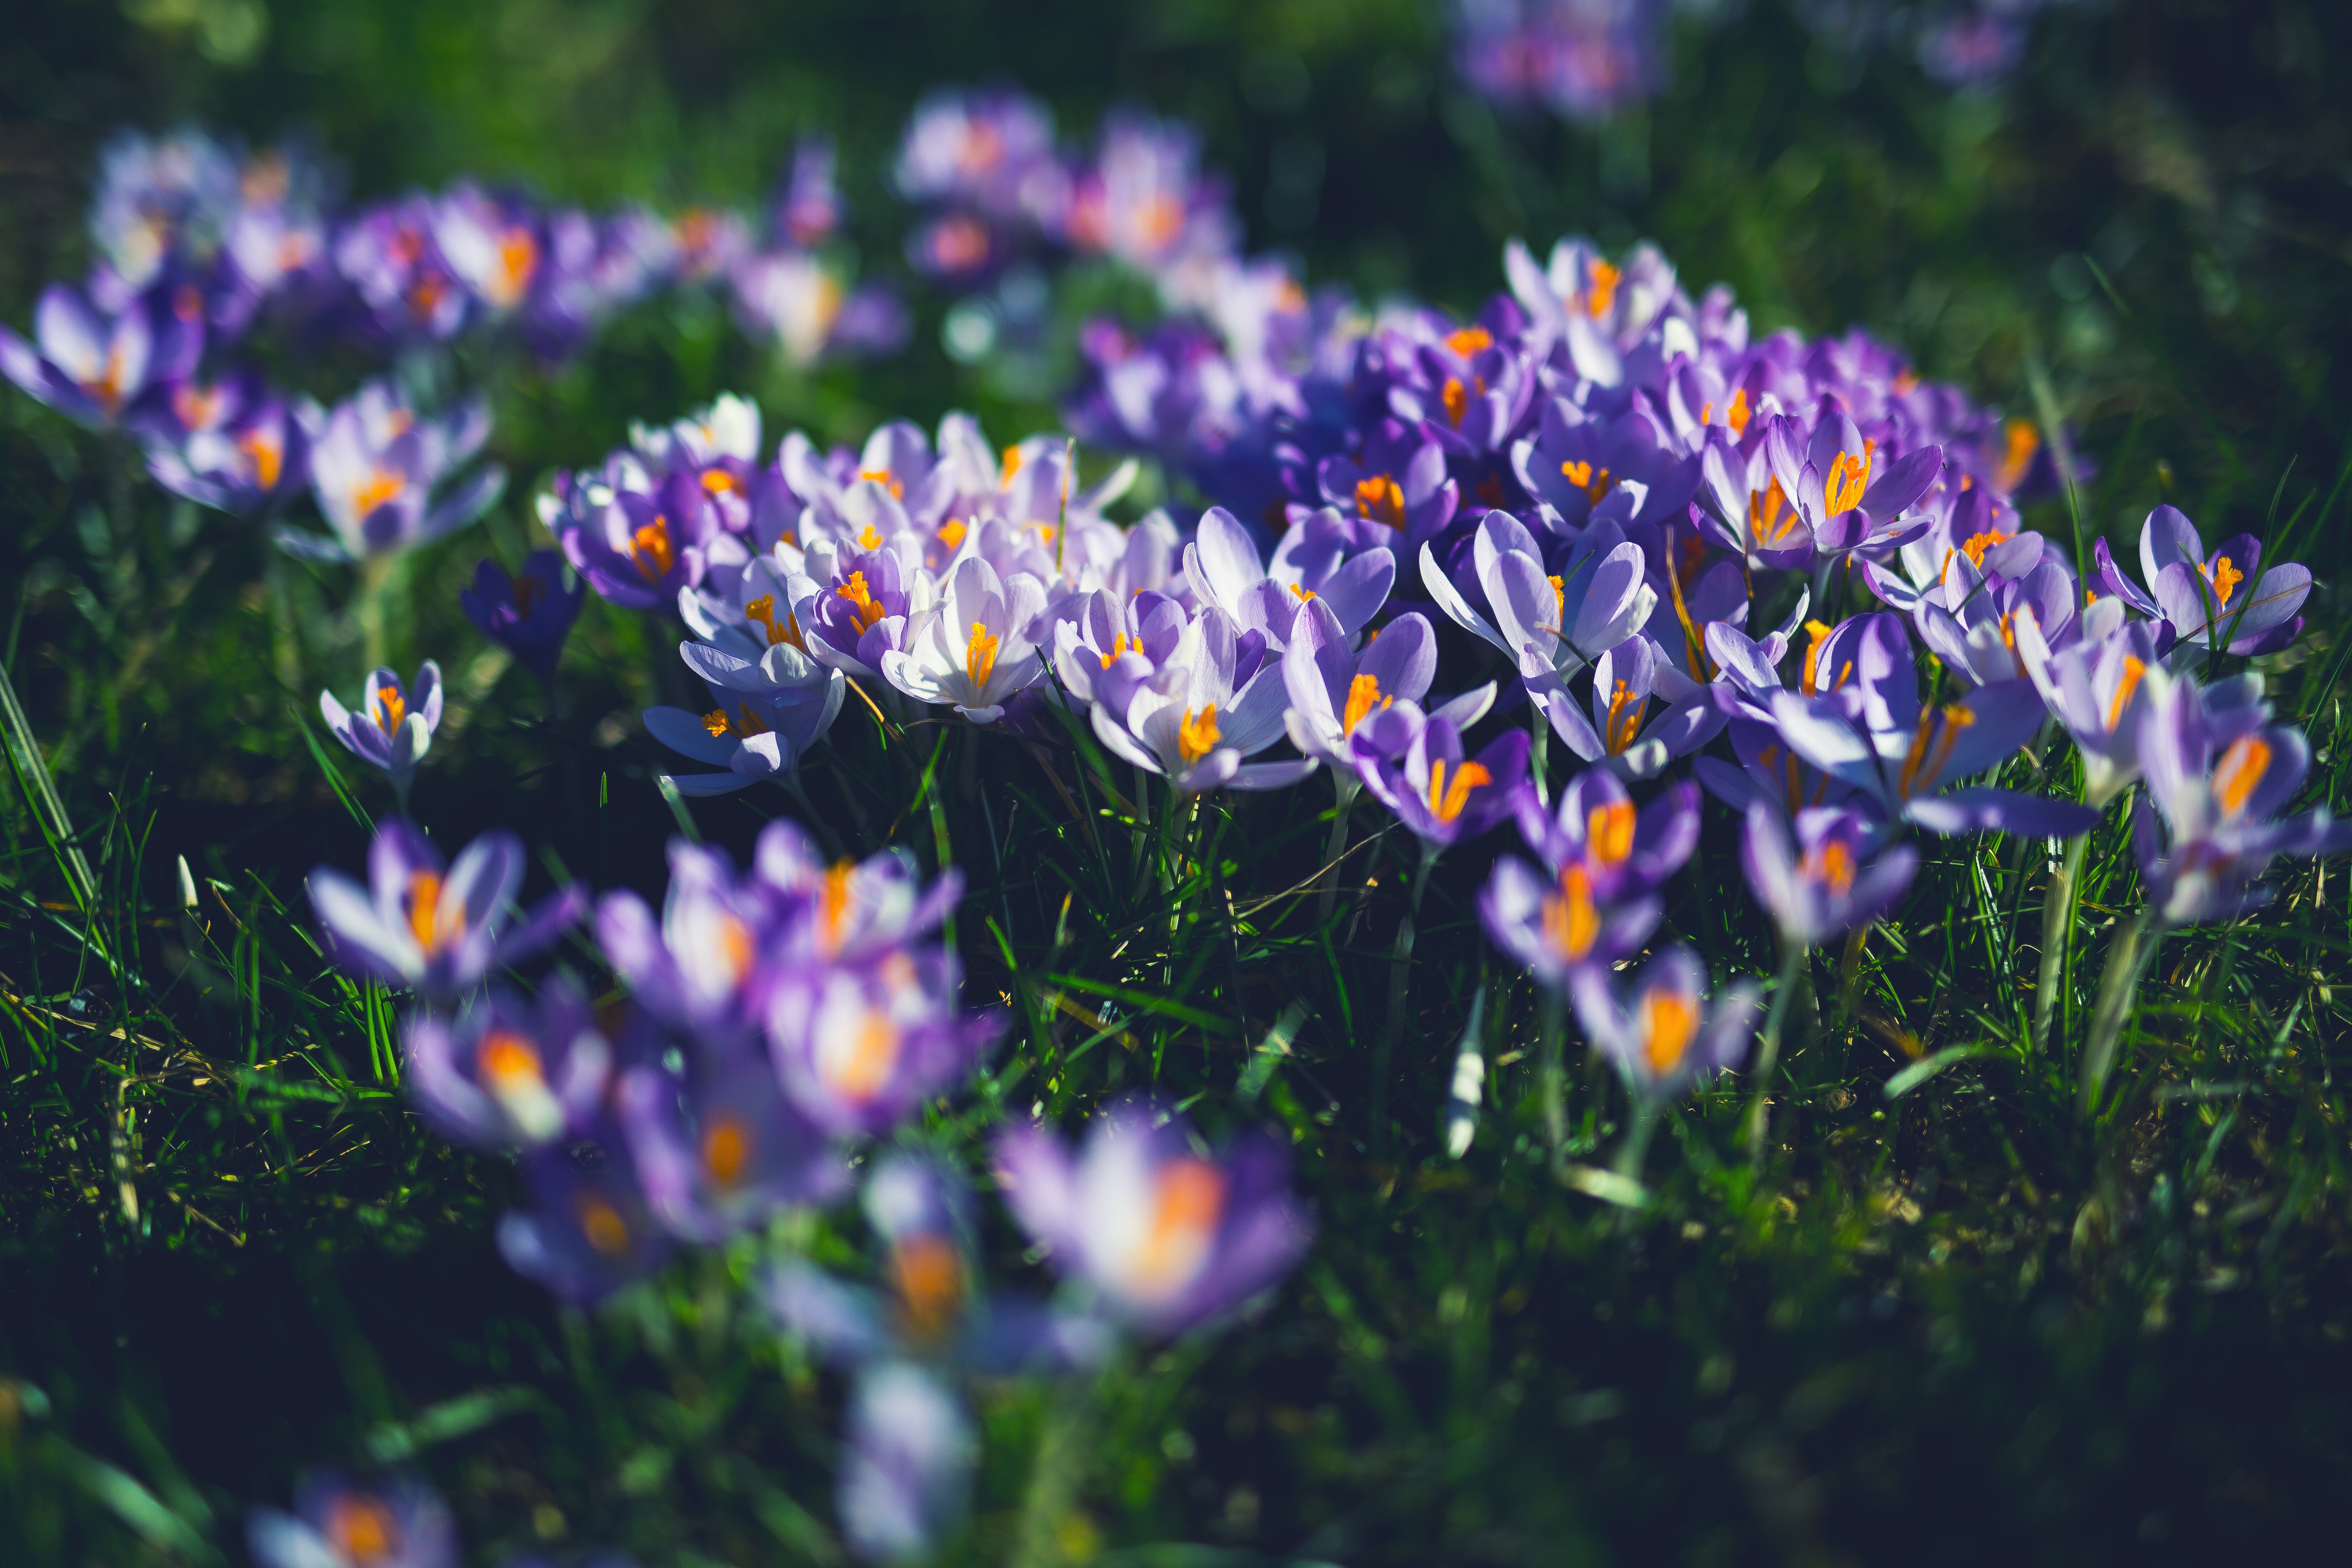
nature, grass, blossom, plant, field, meadow, flower, petal, bloom, botany, flora, wildflower, flowers, petals, crocus, macro photography, flowering plant, land plant, iris family